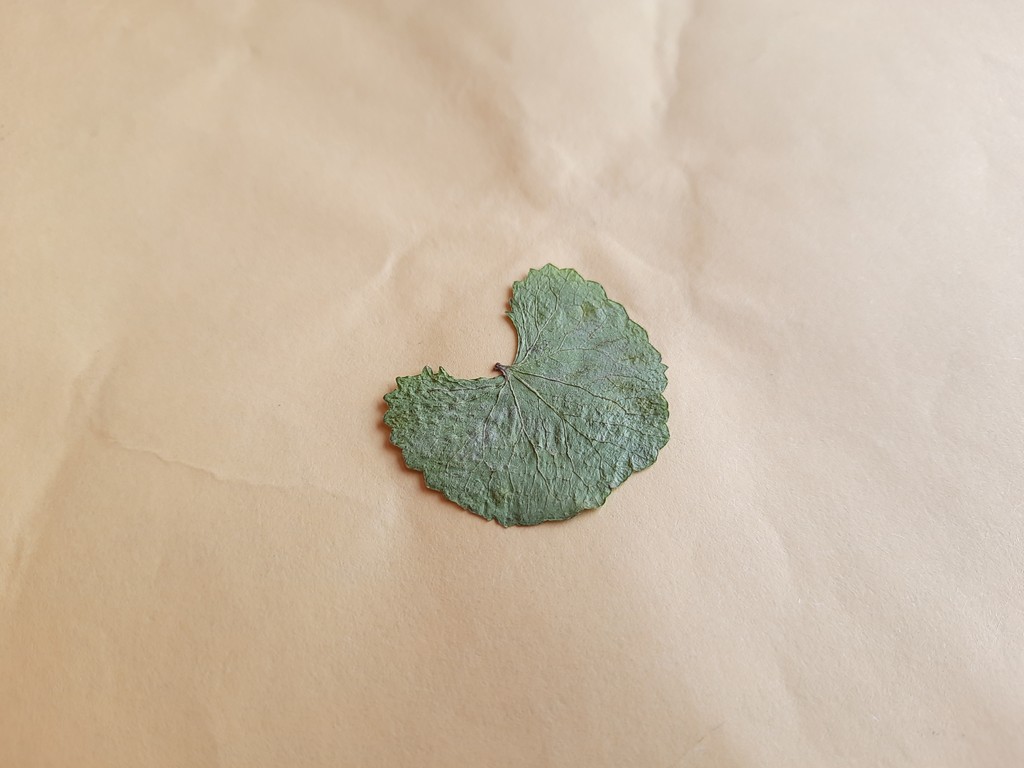
Label: Dried